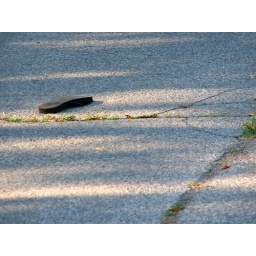
Another single shoe encountered in the middle of the road as I left work 02 August 2006...